Rail transport in Ethiopia

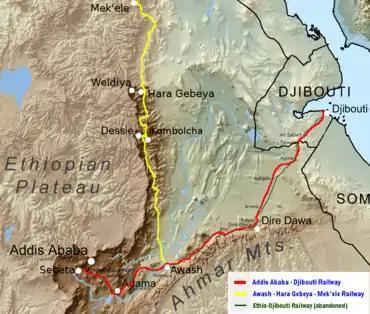
Existing railways in Ethiopia in 2018:

In 2011, one year after finalizing the plans on the national railway network, financing was secured for ERC-Route 1 (the Addis Ababa–Djibouti Railway) and construction was awarded to Chinese construction firms. In October 2016 and January 2017, the railway was completed and inaugurated.